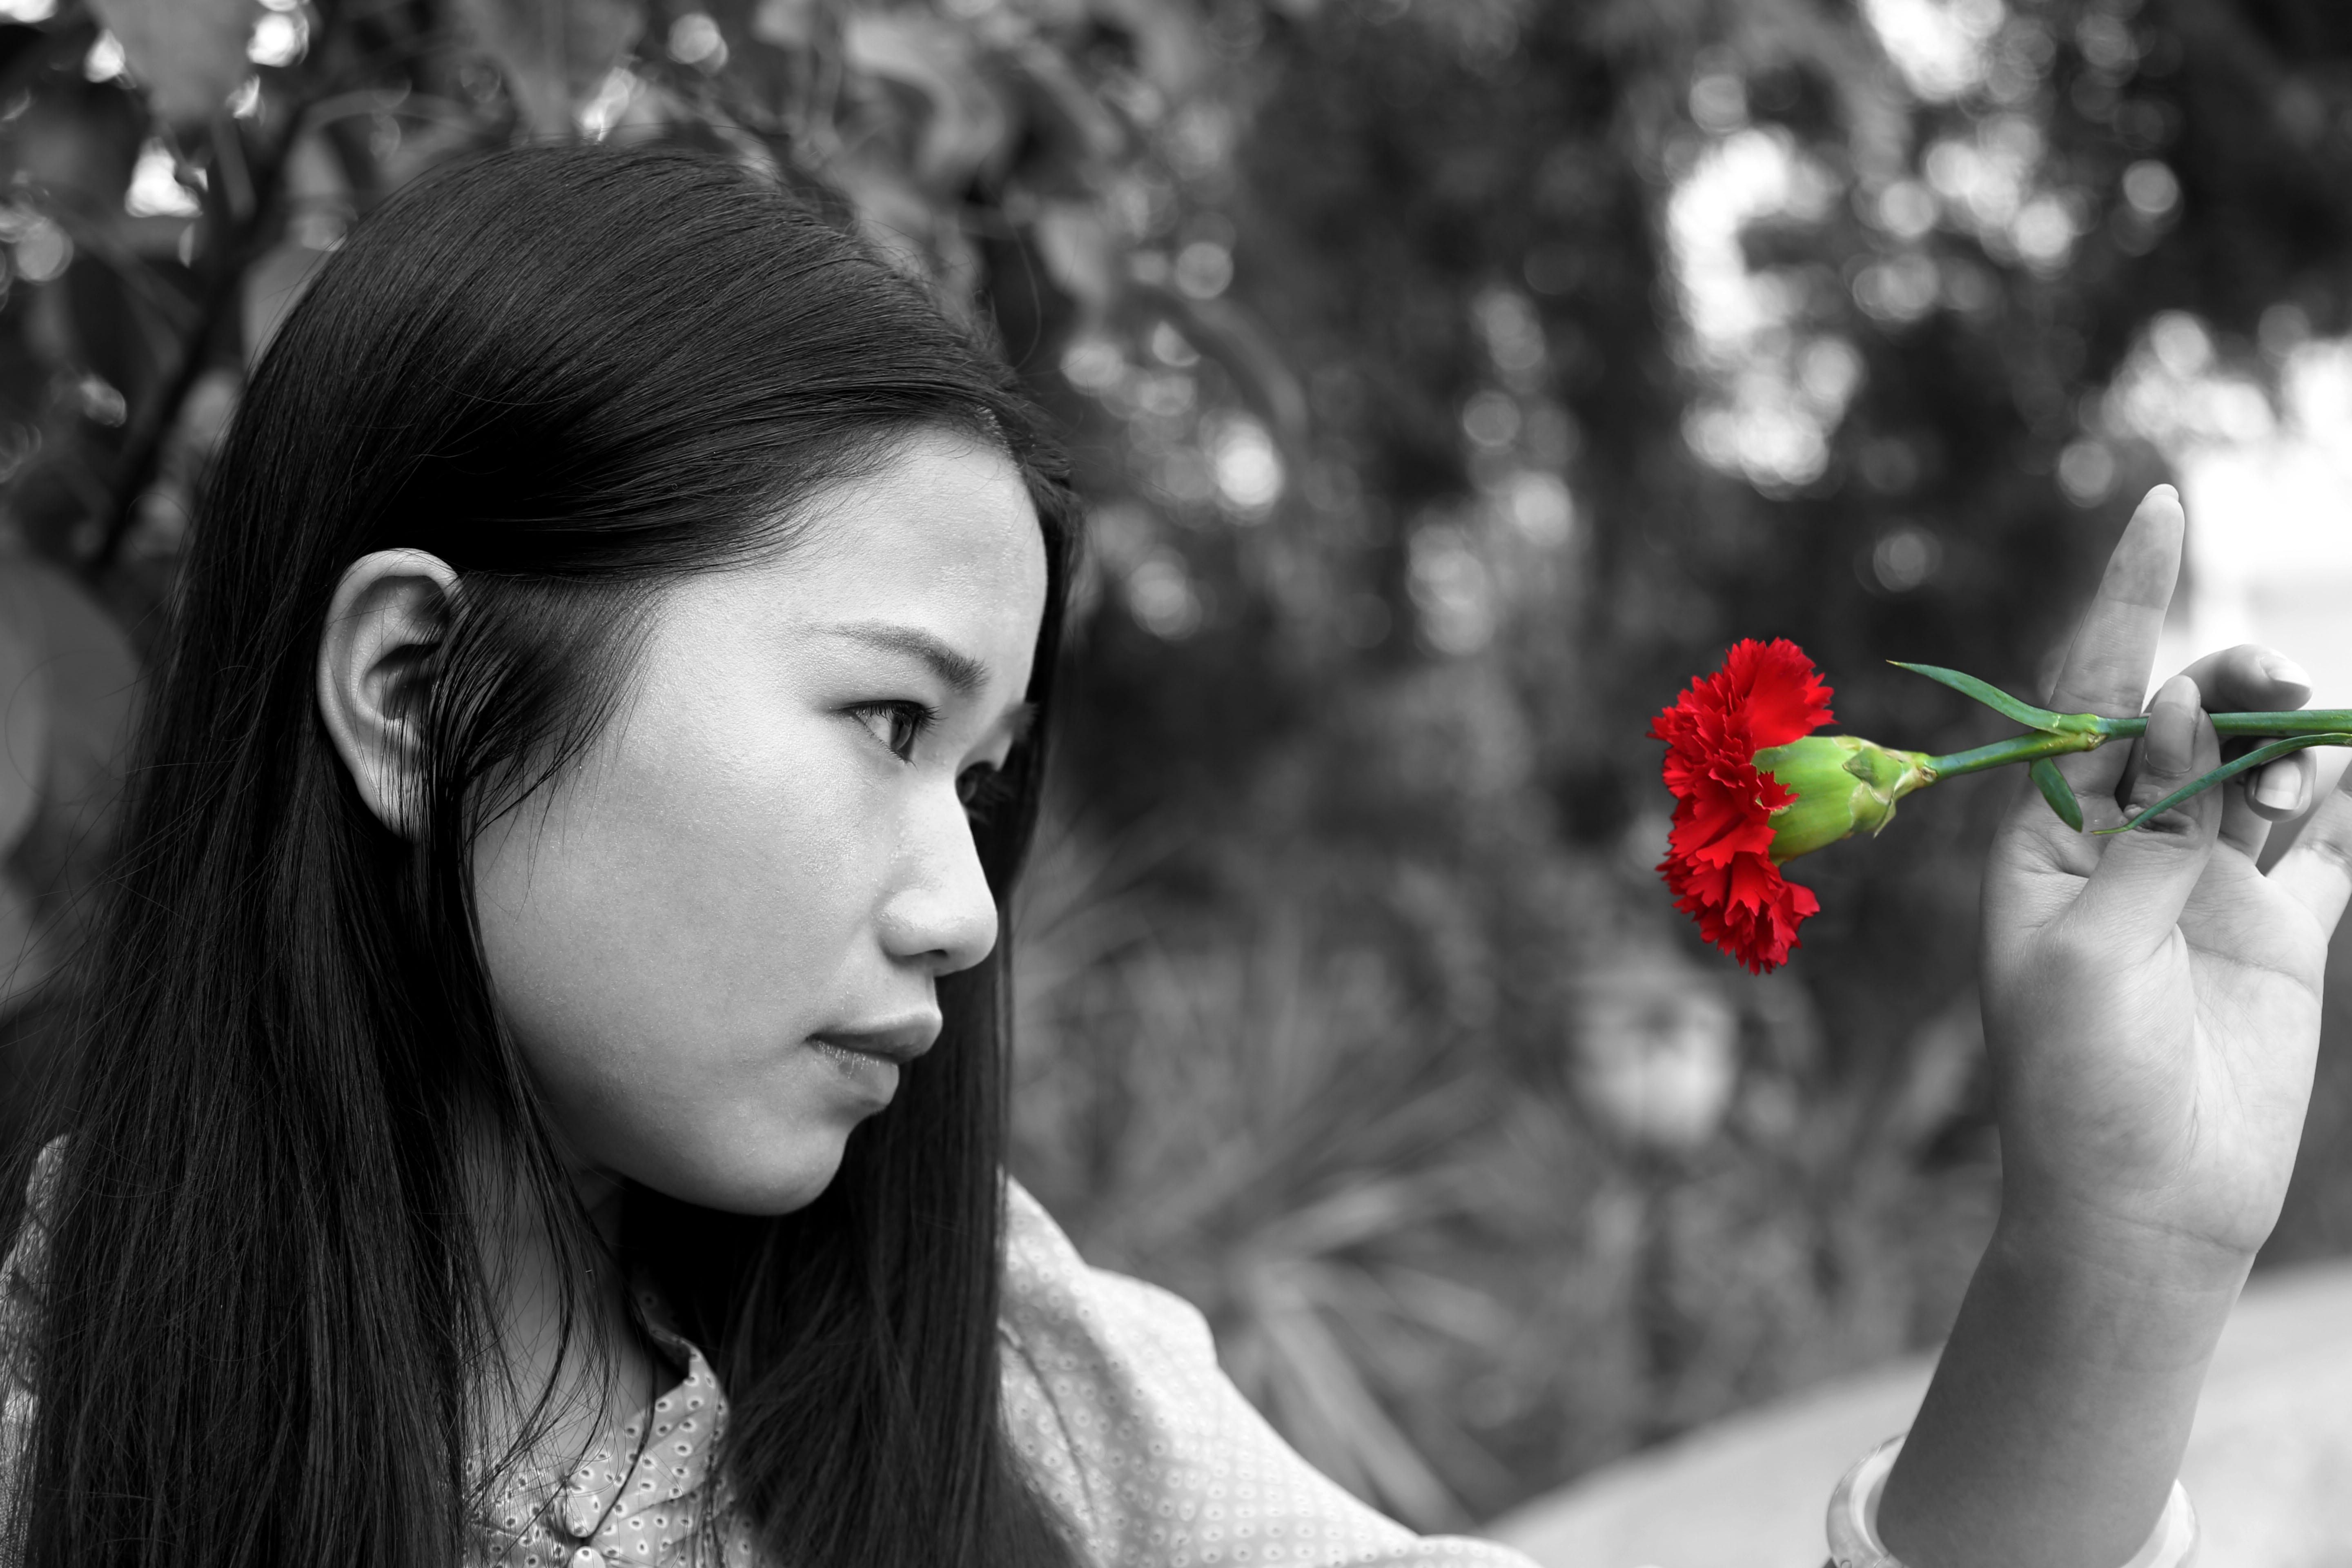
nature, person, black and white, girl, woman, white, photography, flower, portrait, model, spring, red, color, fresh, asia, fashion, black, monochrome, lady, dress, eye, photograph, beauty, organ, small fresh, emotion, the scenery, photo shoot, shot from the side, monochrome photography, portrait photography, gypsophila paniculata